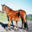
Label: horse